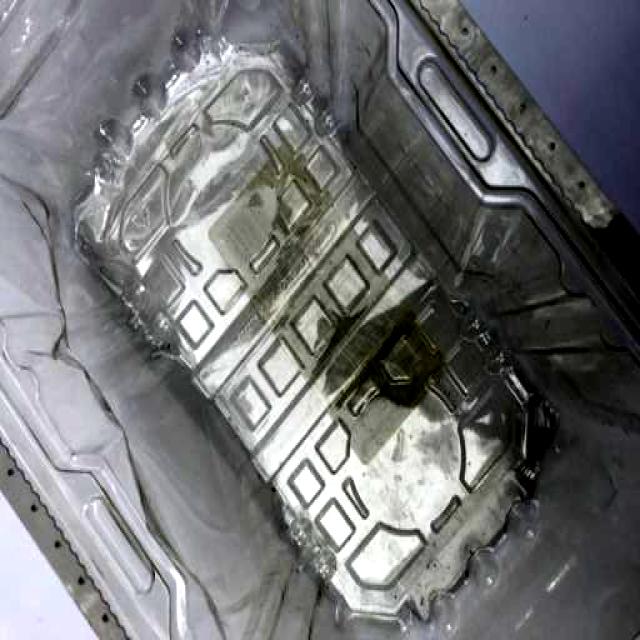
Label: Plastic